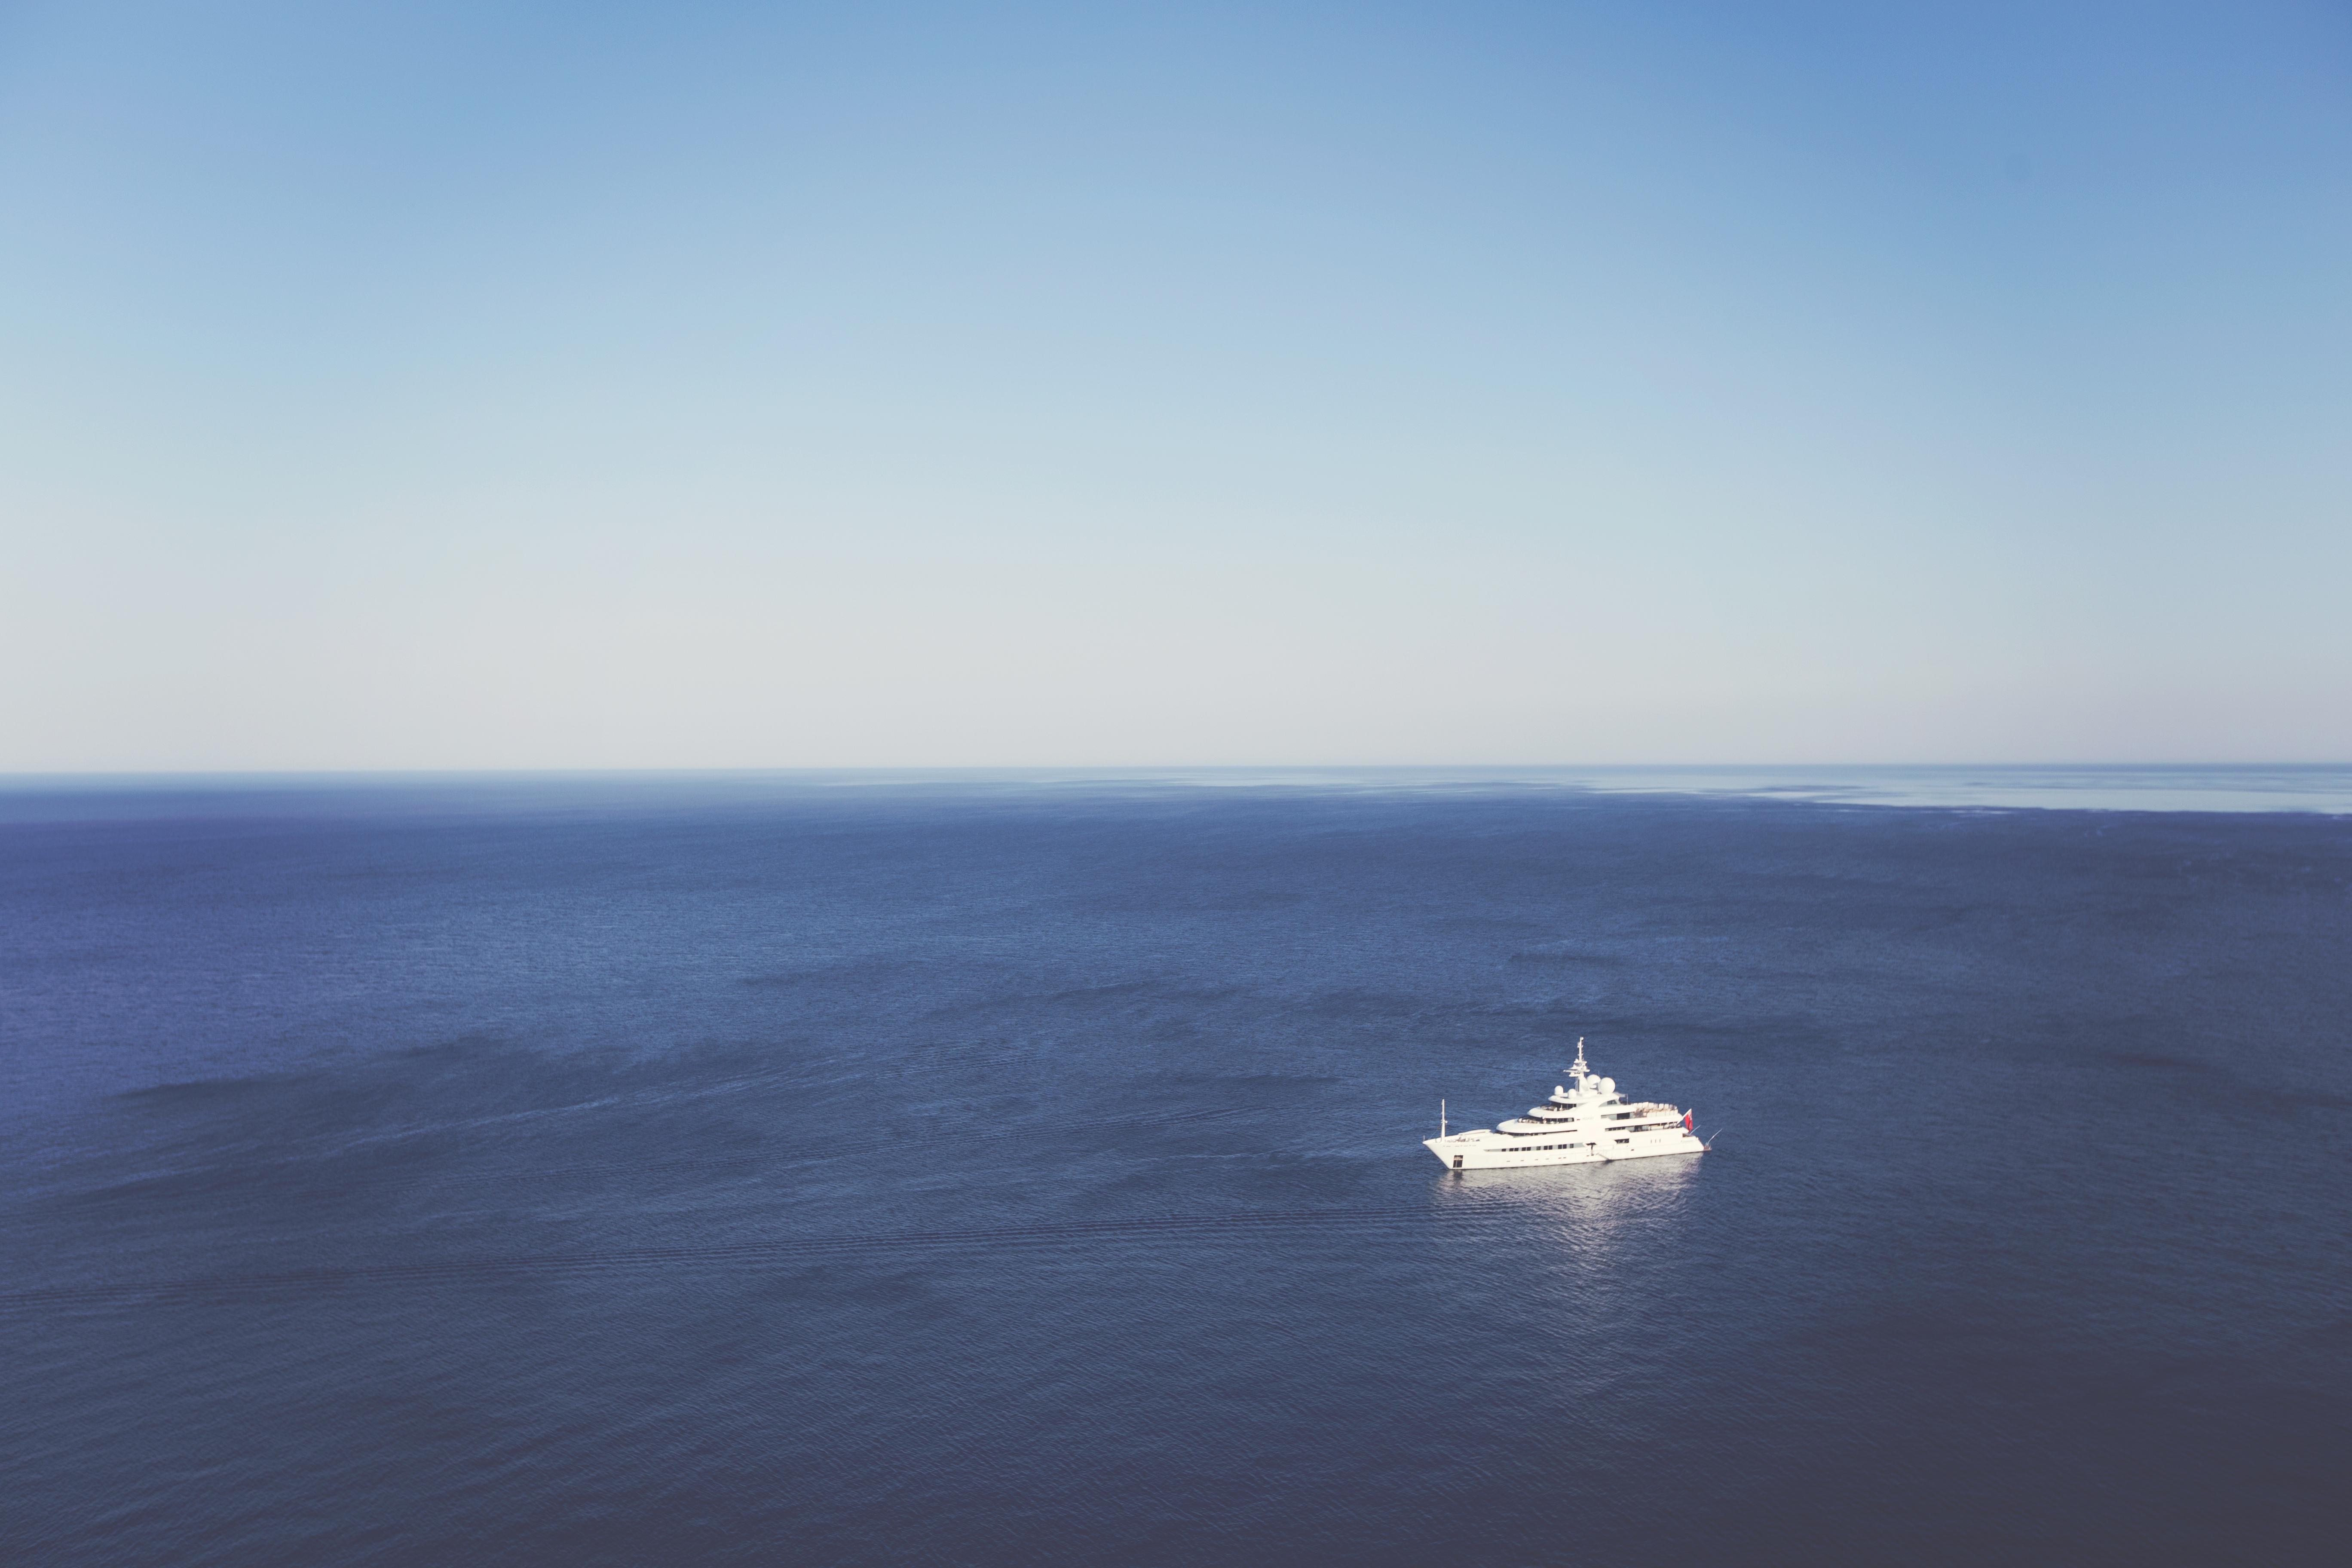
horizon, sky, sea, blue, ocean, calm, sound, vehicle, cloud, boat, watercraft, channel, ship